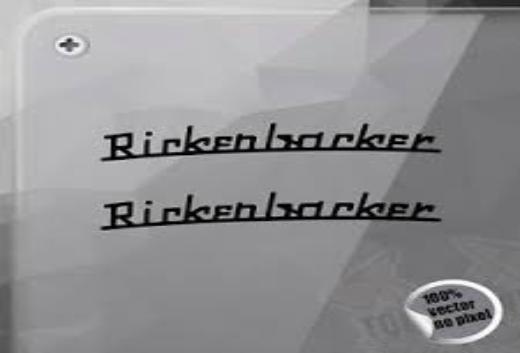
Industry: Electronic